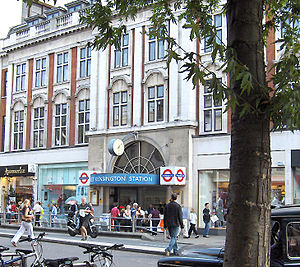
High Street Kensington Station
Indgangen er gennem en arkade
High Street Kensington Station er en London Underground-station på Kensington High Street.